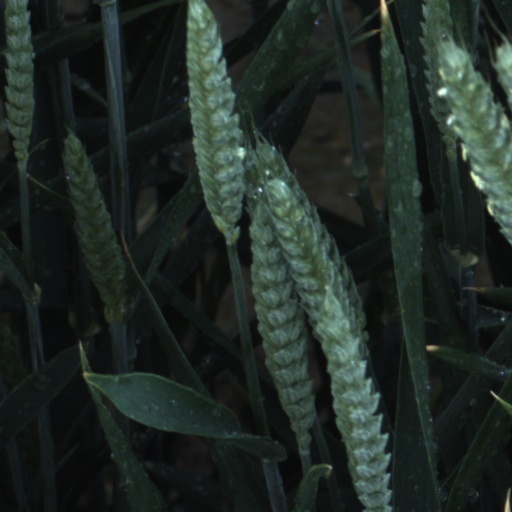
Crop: wheat